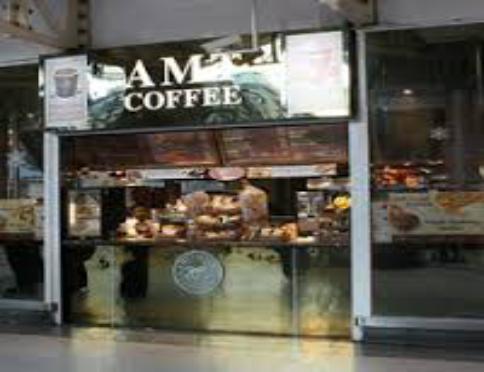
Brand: AMT Coffee
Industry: Food